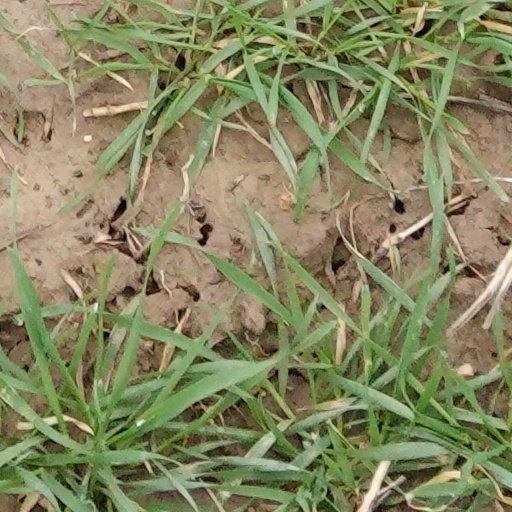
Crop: wheat